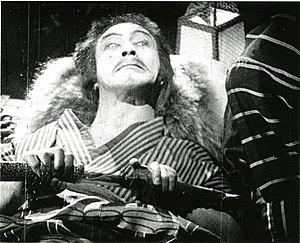
Le Journal de voyage de Chuji est un film muet japonais de Daisuke Itō sorti en 1927. Originellement sorti en trois volets, ce film a longtemps été considéré comme perdu avant qu'une copie partielle comprenant des passages du second volet et du troisième volet ne soit découverte en 1991.